Bashali Chiefdom

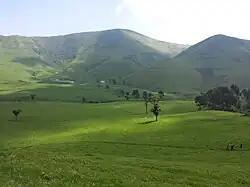
A view of the Masisi hills landscape

The vegetative cover of the Bashali Chiefdom comprises a combination of dense forests and grassy savannahs. The hydrographic network includes numerous rivers and lakes that are indispensable for both the ecosystem and the local communities. Notable rivers such as Osso (Luxoo), Mweso, Muhongozi, Lwama, Rusoma, Rwambi, Twaliba, Bushenge, Bushaala, Luwe, Lweti, Lwitwi, Katalandwa, Kihimba, and Katanda traverse the region. Four significant lakes, Mukoto, Ndalagha, Lukulu, Mbalukira, and Mbita, enrich the region's hydrography. These lakes, drained by the Muhongozi River originating from Kibachiro in the Muhanga locality of the Bashali-Mukoto "groupement", are abundant in fish and hold substantial potential for enhancing the socio-economic development of the chiefdom through sustainable fishing practices.